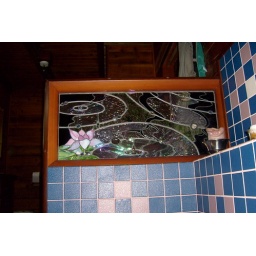
stained glass in bathroom